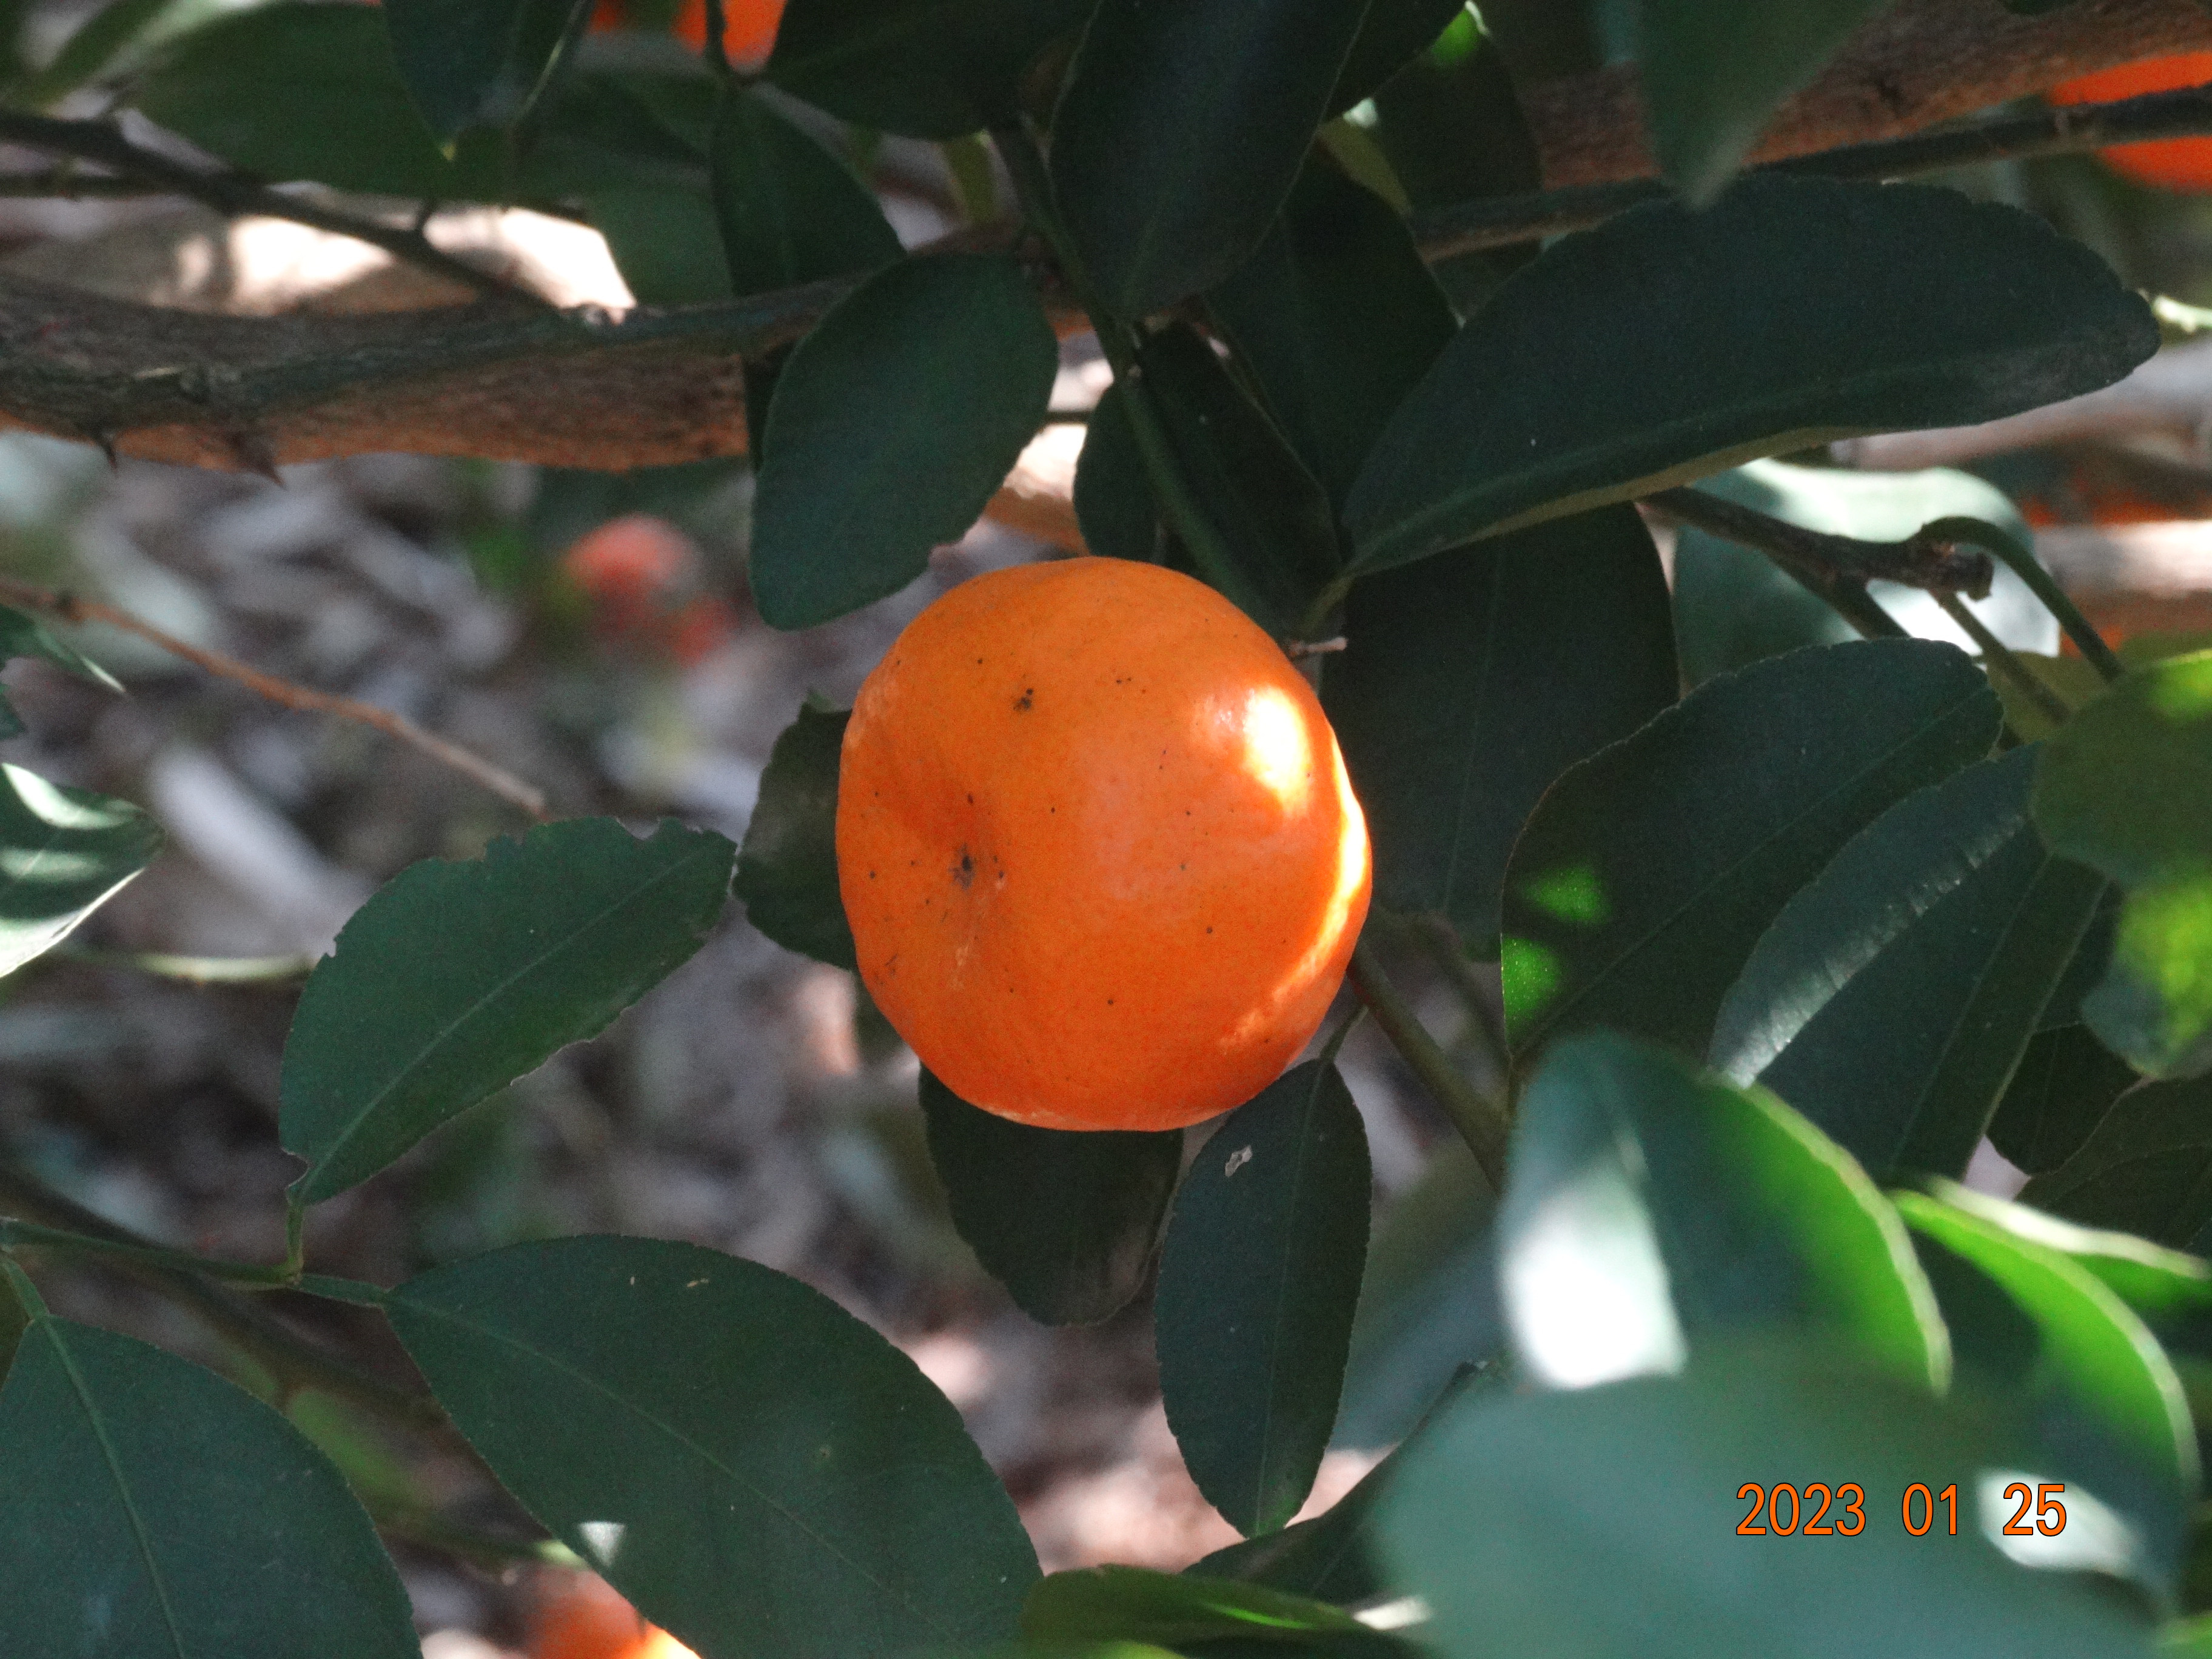
Citrus fruit variety: ponkan